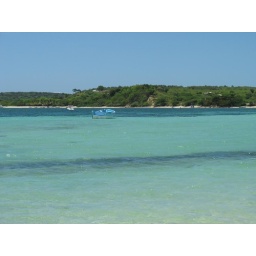
On &amp;quot;paradise island&amp;quot; basically a big sand bar in the ocean.